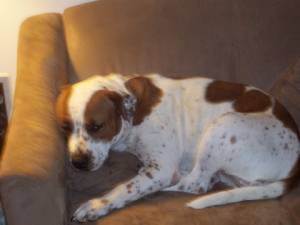
Animal: dog
Breed: american pit bull terrier